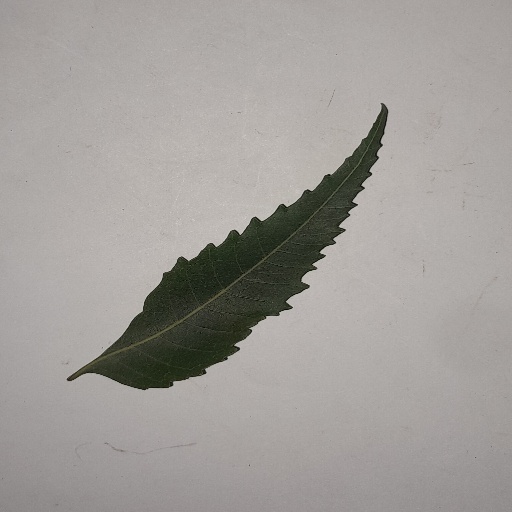
Species: Neem
Leaf condition: Healthy Leaf